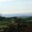
Label: sea